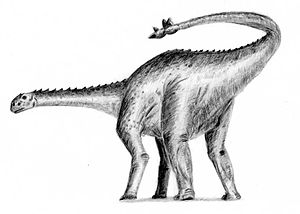
Sauropoder / Klassifikation
Sauropoder var en gruppe af store planteædende dinosaurer i underordenen Sauropodomorpha. Gruppen rummer så velkendte slægter som Apatosaurus og Diplodocus. Det var de største dyr, som har levet på land. De tilhørte den del af dinosaurerne der placeres i ordenen Saurischia.